Kim Il Sung

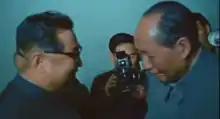
Kim's tumor is noticeable on the back of his head in this rare newsreel still image during a diplomatic meeting between him and Chinese Communist Party Chairman Mao Zedong in Beijing, 1970.

Archival material suggests that North Korea's decision to invade South Korea was Kim's initiative, not a Soviet one. Evidence suggests that Soviet intelligence, through its espionage sources in the US government and British SIS, had obtained information on the limitations of US atomic bomb stockpiles as well as defense program cuts, leading Stalin to conclude that the Truman administration would not intervene in Korea.